Alice Frost

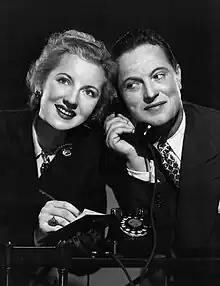
Frost and Joseph Curtin as Mr. and Mrs. North (1950)

Frost debuted on radio at age 16 as a singer, participating in a duet with a friend on a Minneapolis station. By 1933, she was a member of the cast of "The Criminal Court".